Lepotrema hemitaurichthydis

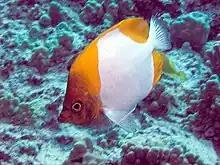
The pyramid butterflyfish, "Hemitaurichthys polylepis" is the type-host of "Lepotrema hemitaurichthydis"

The pyramid butterflyfish, "Hemitaurichthys polylepis", (Perciformes: Chaetodontidae), is the type-host of "Lepotrema hemitaurichthydis". Another host is the Thompson's butterflyfish "Hemitaurichthys thompsoni". The type-locality is off Palau; other localities are off Tubuai, off Rimatara, Austral Islands, French Polynesia, and off Fatu Hiva, Marquesas, French Polynesia.